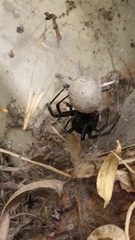
Species: Lactrodectus_hesperus